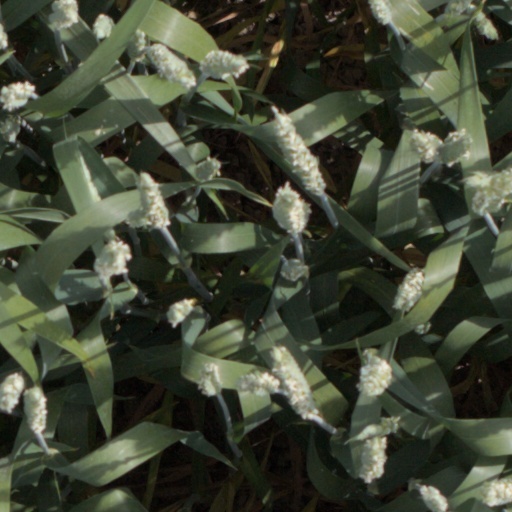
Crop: wheat